Fauna of Scotland

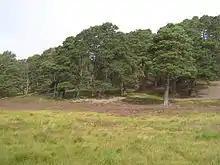
Scots pine forest, Deeside

The fauna of Scotland is generally typical of the northwest European part of the Palearctic realm, although several of the country's larger mammals were hunted to extinction in historic times and human activity has also led to various species of wildlife being introduced. Scotland's diverse temperate environments support 62 species of wild mammals, including a population of wildcats, important numbers of grey and harbour seals and the most northerly colony of bottlenose dolphins in the world.